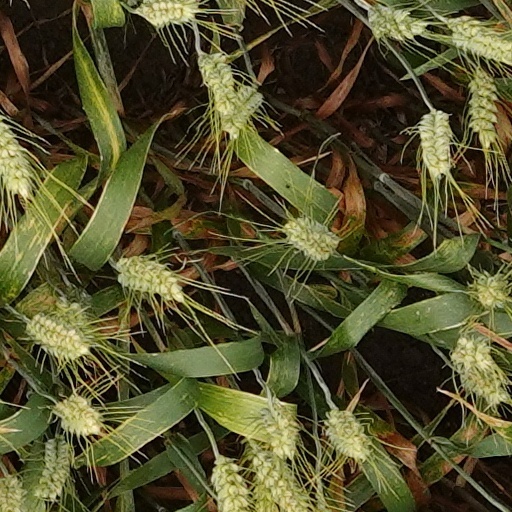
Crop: wheat